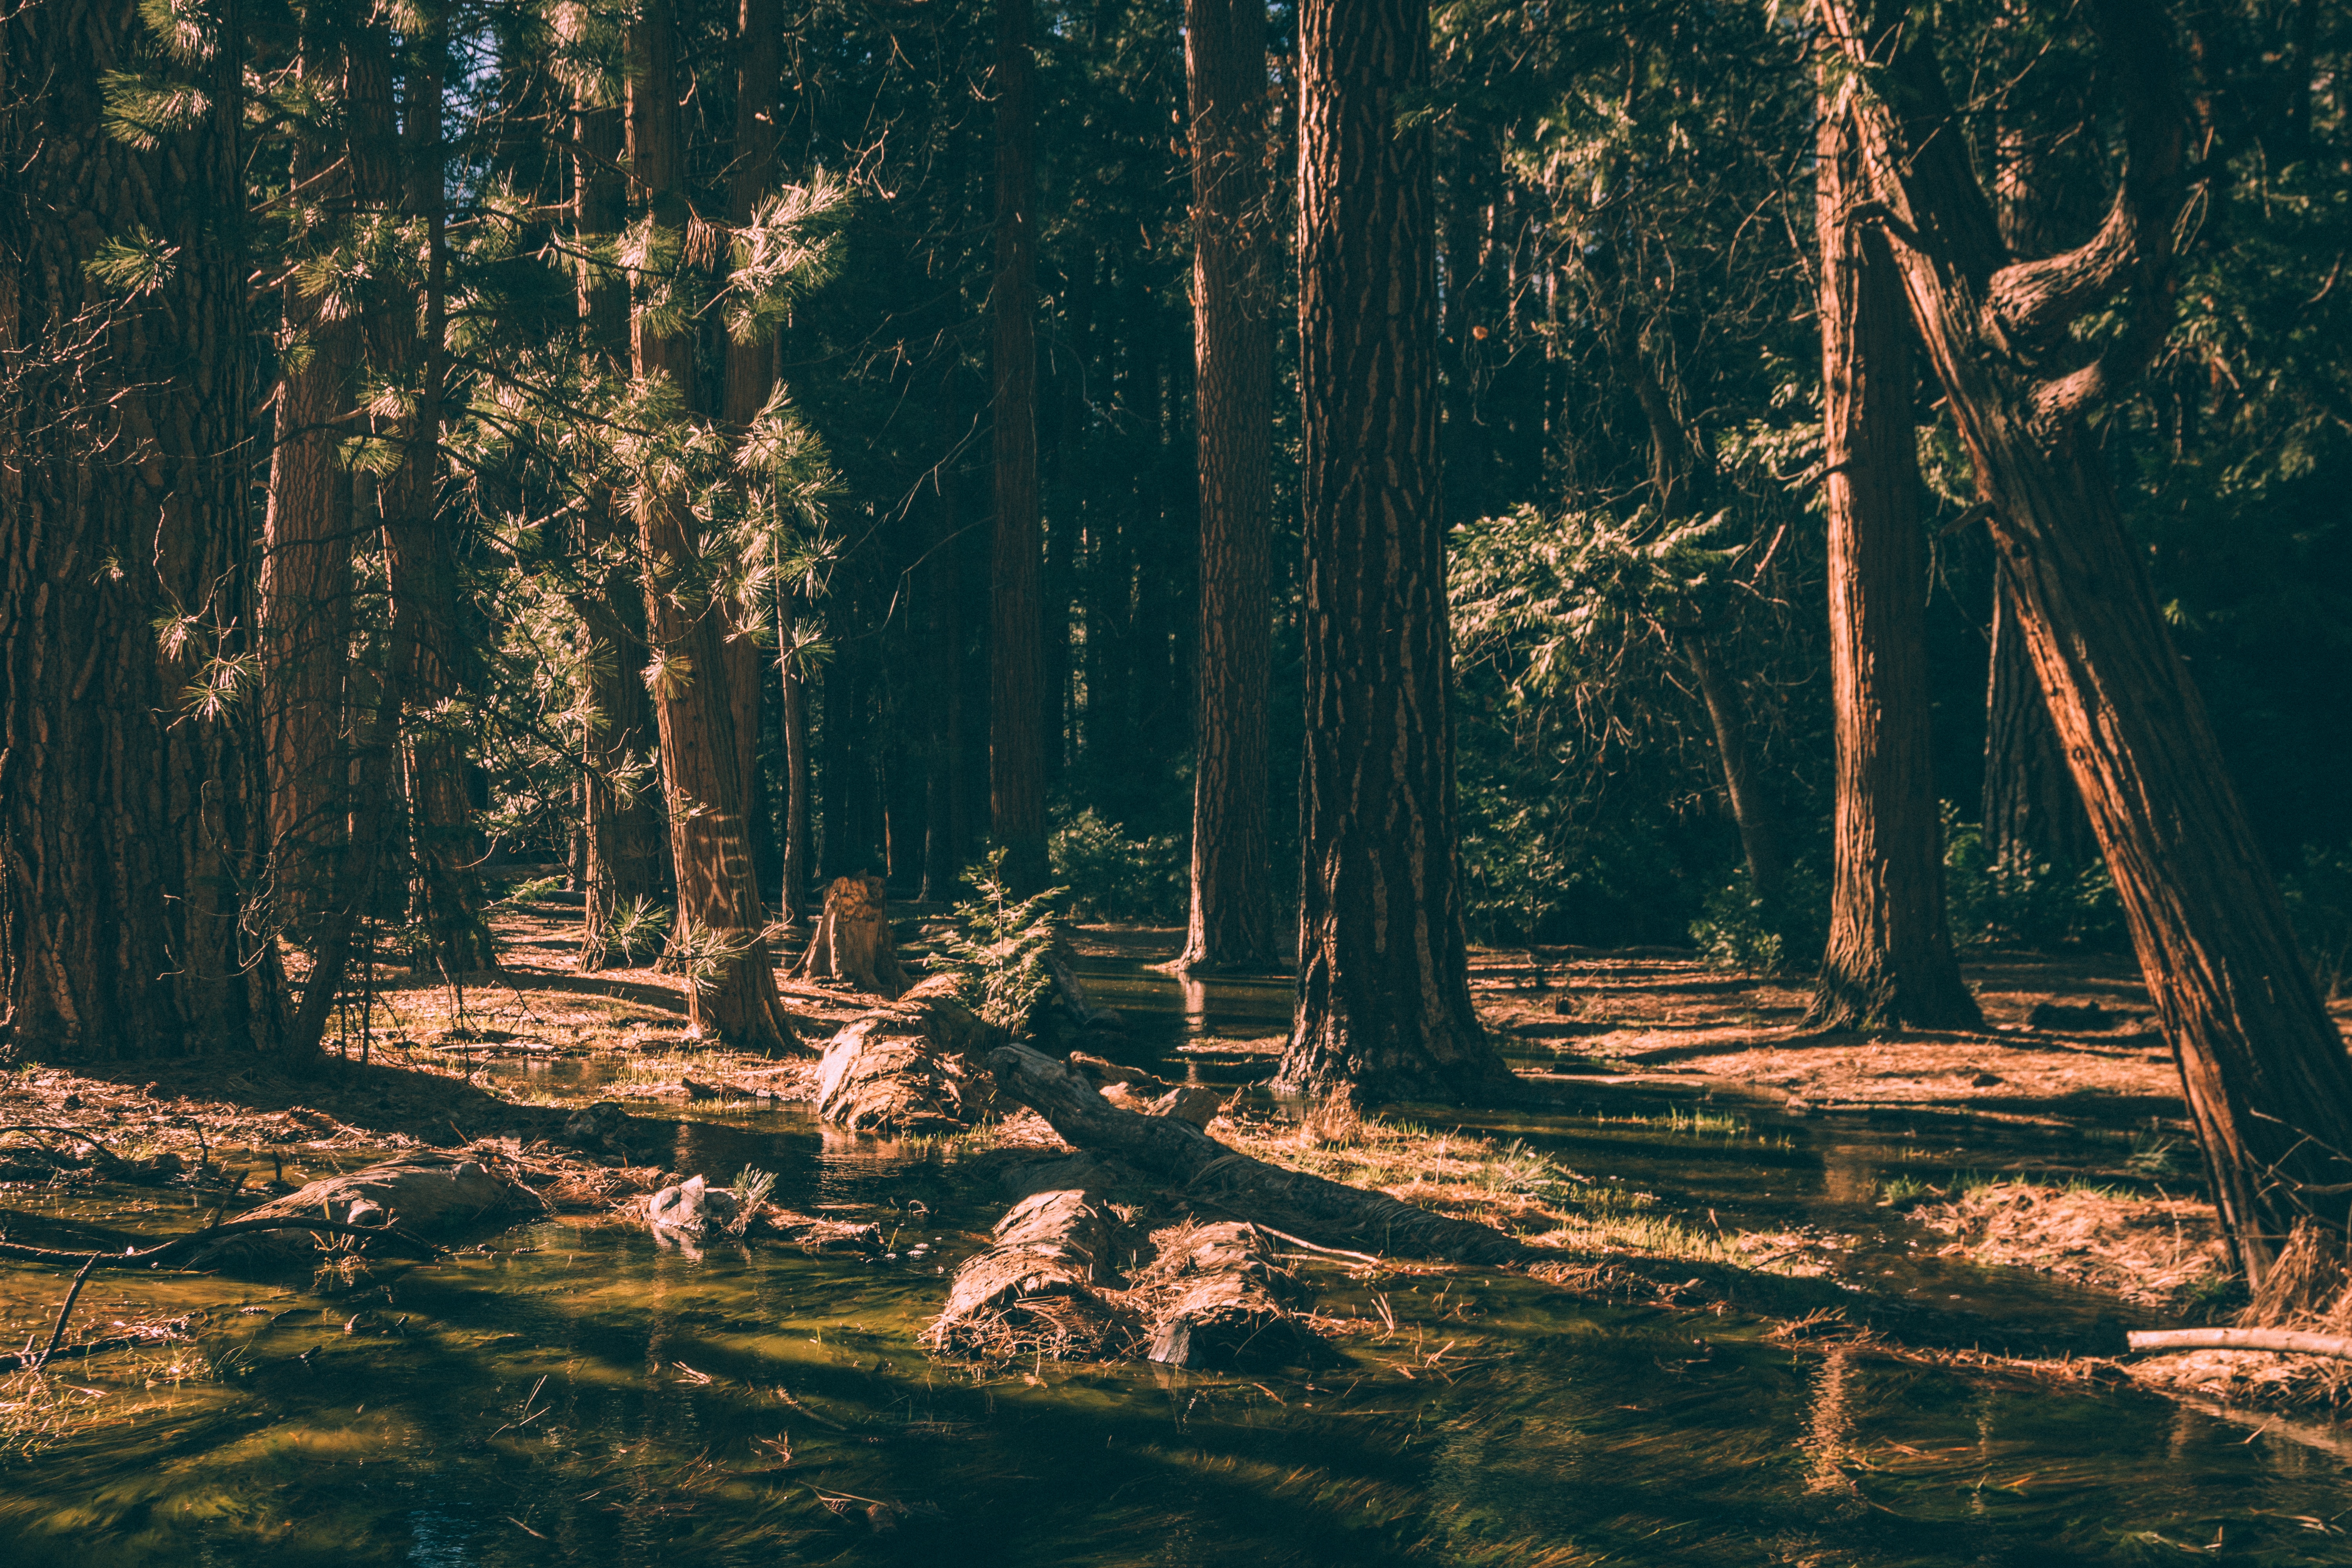
landscape, tree, water, nature, forest, creek, wilderness, branch, plant, sunlight, morning, leaf, evening, reflection, jungle, autumn, darkness, season, woods, wetland, woodland, habitat, ecosystem, natural environment, geographical feature, atmospheric phenomenon, woody plant